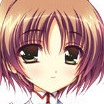
Portrait style: Anime Portrait